Andean music

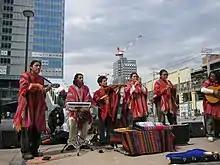
Street band from Peru performing El Cóndor Pasa in Tokyo

Andean music is a group of styles of music from the Andes region in South America.